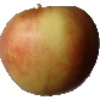
Label: Apple Red 2